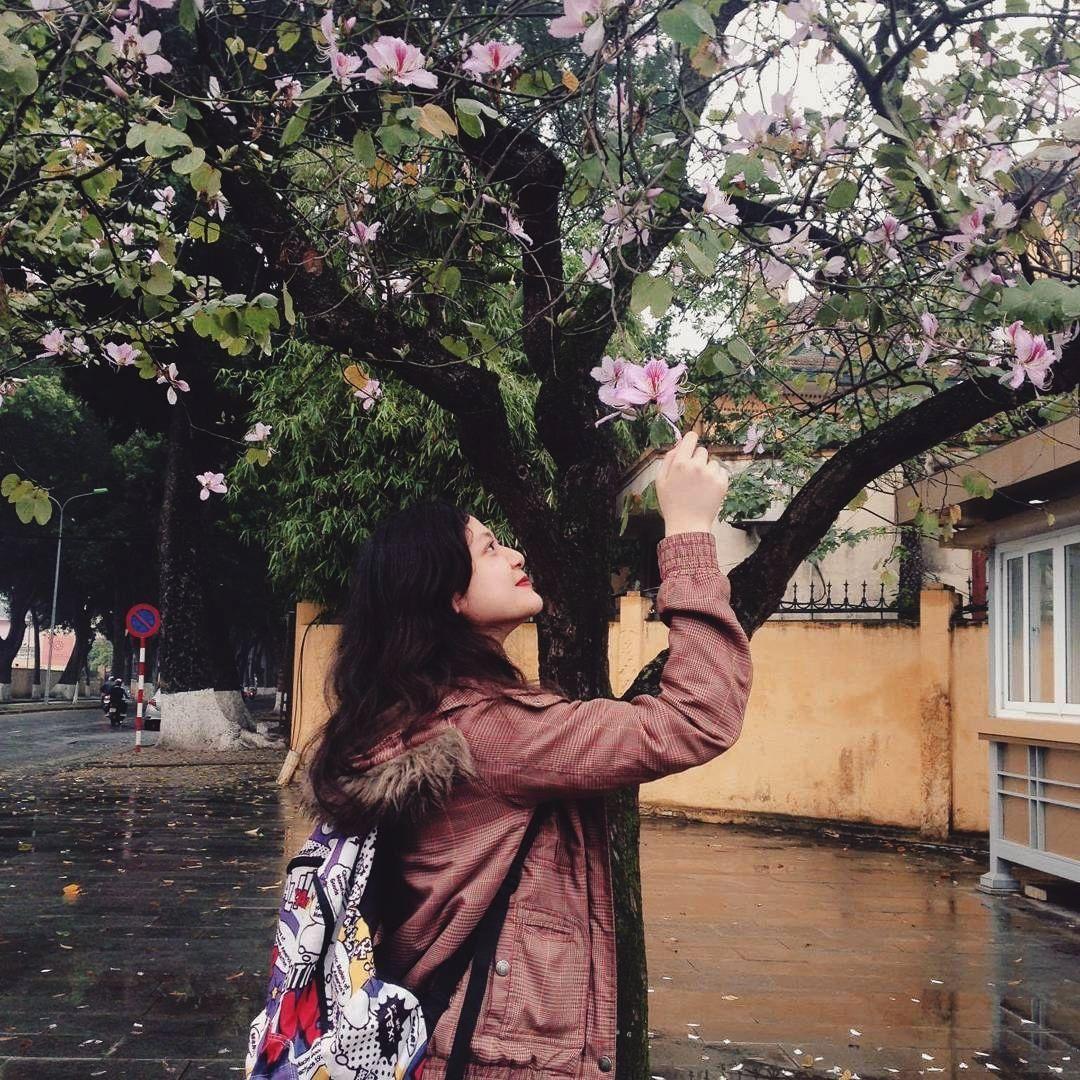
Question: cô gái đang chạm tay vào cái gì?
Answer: vào bông hoa